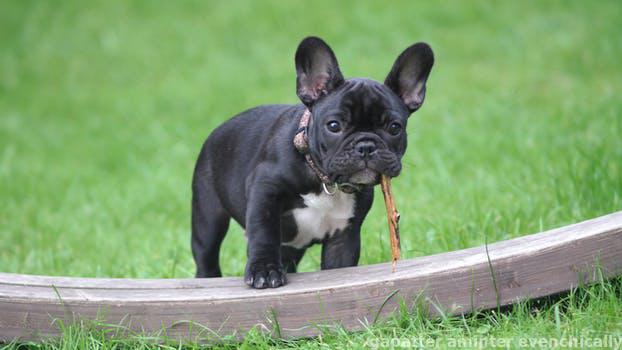
Label: Watermark